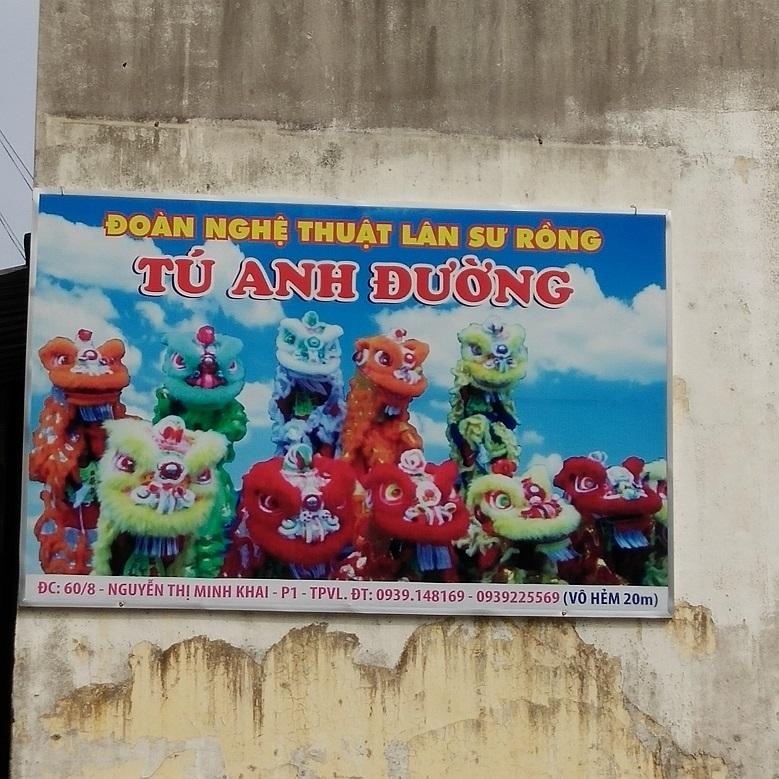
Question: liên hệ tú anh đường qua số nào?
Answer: qua số 0939148169 hoặc 0939225569